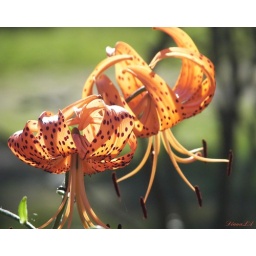
Love the tiger lilies around house &amp;amp; garden